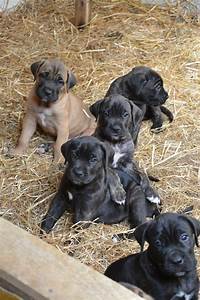
Label: cane